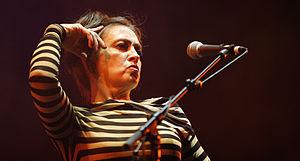
Les Rita Mitsouko au festival des Eurockéennes de 2007. Lëtzebuergesch: Catherine Ringer bei den Eurockéennes 2007